The Ruined Shopkeeper

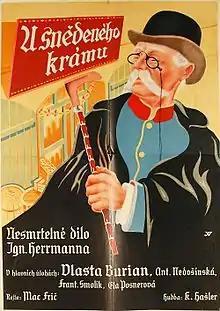

The Ruined Shopkeeper is a Czech comedy film directed by Martin Frič. It was released in 1933.